British Rail HS4000

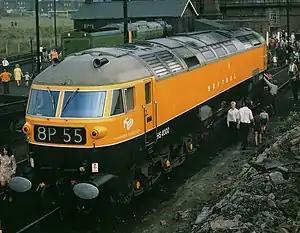
HS 4000 at Barrow Hill Open Day 1971

HS4000 Kestrel was a prototype high-powered mainline diesel locomotive that was built in 1967 by Brush Traction, Loughborough, as a technology demonstrator for potential future British Rail and export orders. The locomotive number is a combination of the initials of Hawker Siddeley (the owners of Brush Traction) and the power rating of its Sulzer diesel engine (4,000 hp), making it the most powerful locomotive built by the company.